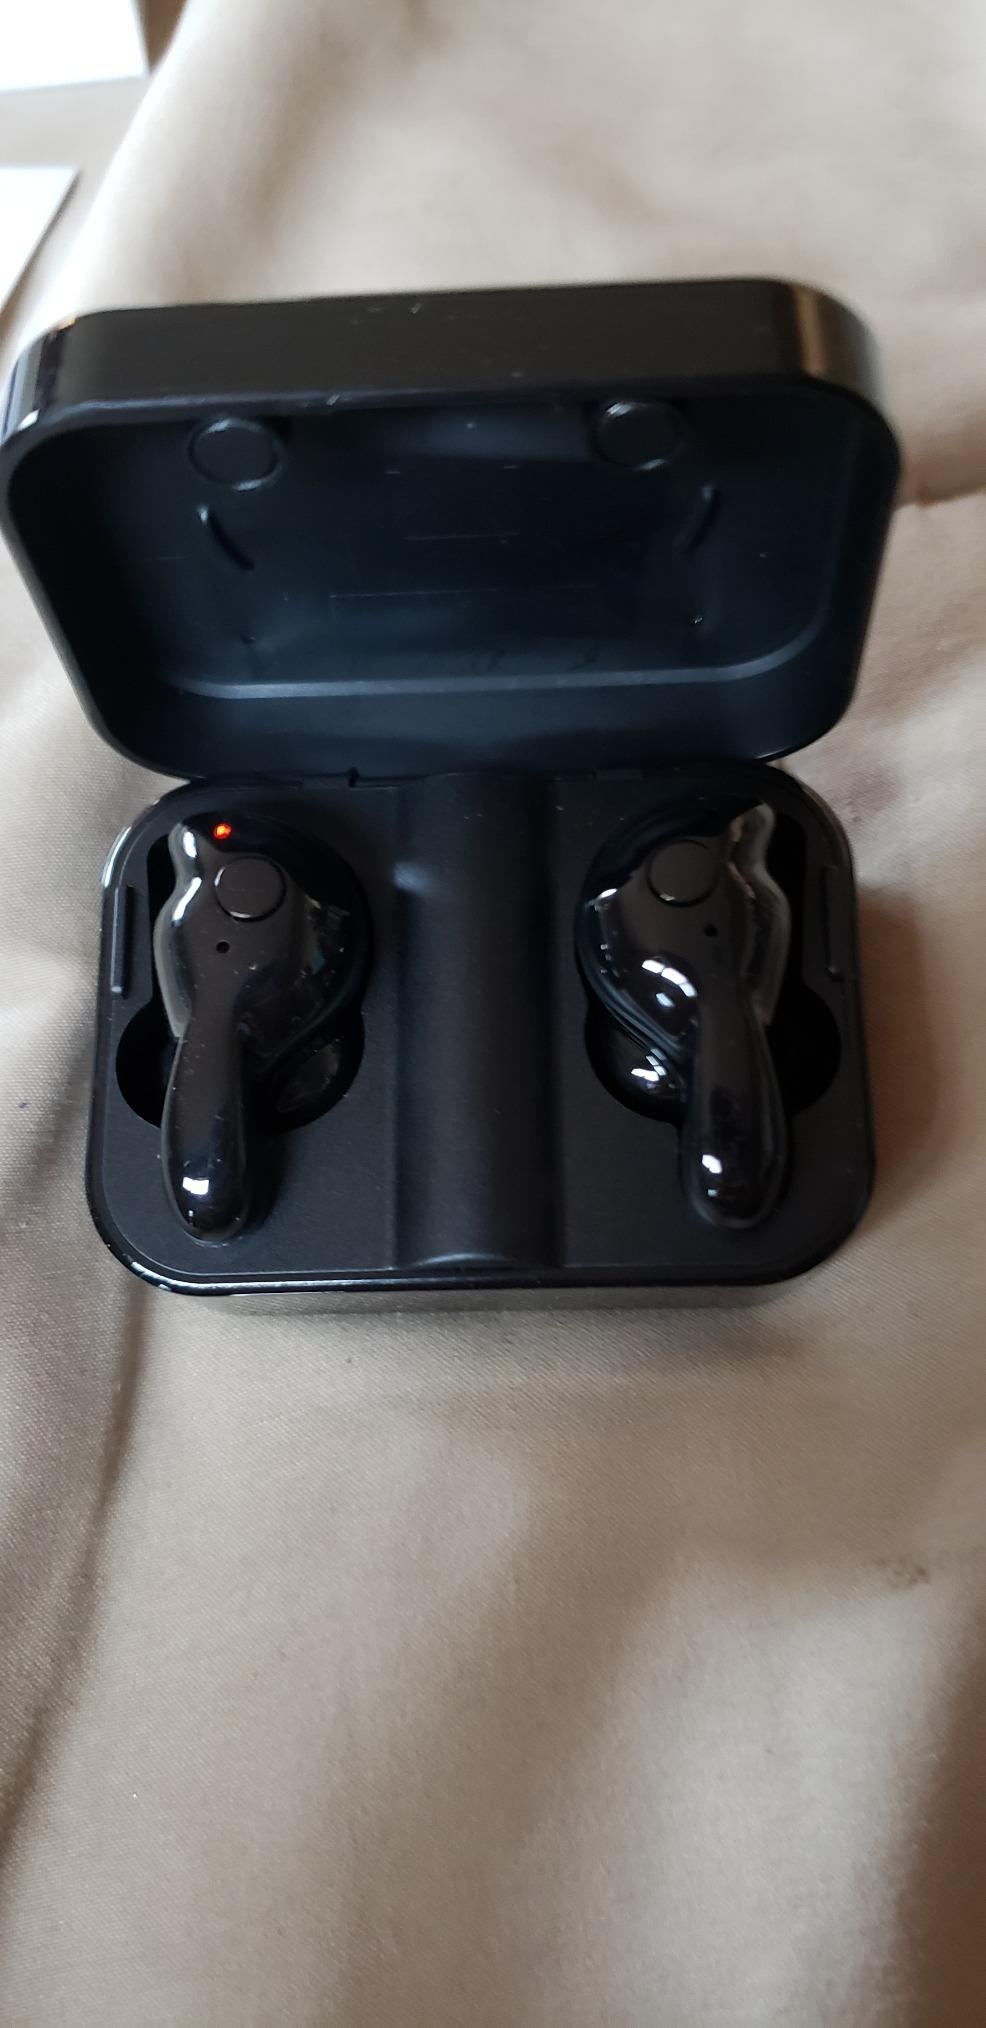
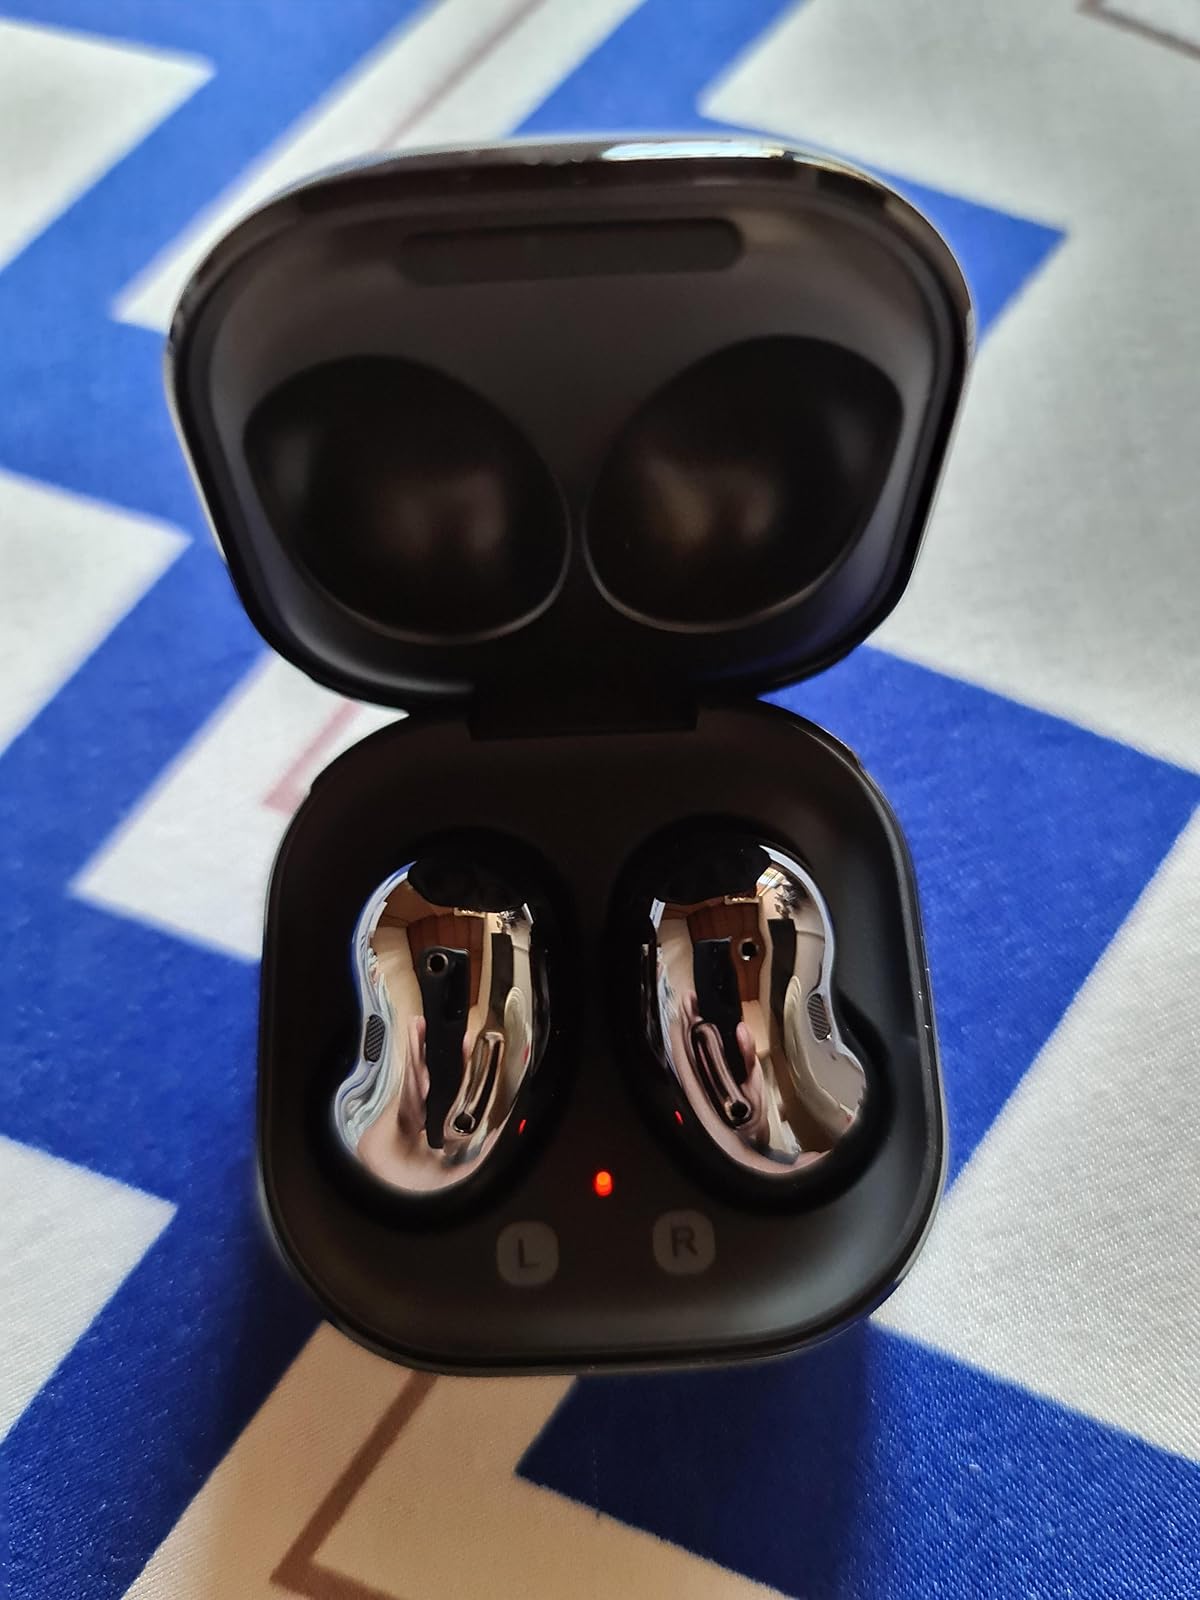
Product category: earbuds
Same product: no